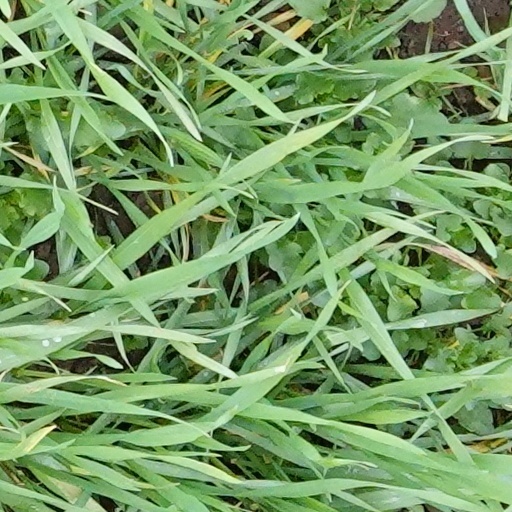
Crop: wheat